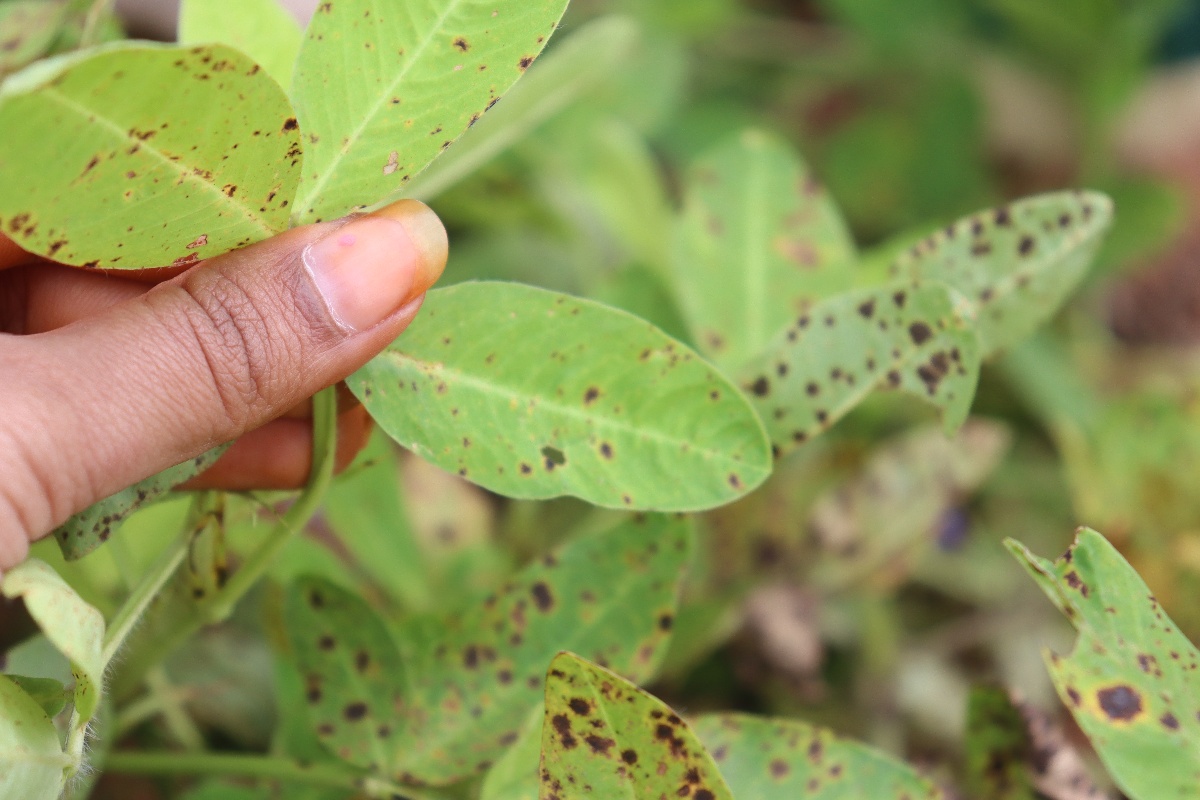
Label: late leaf spot